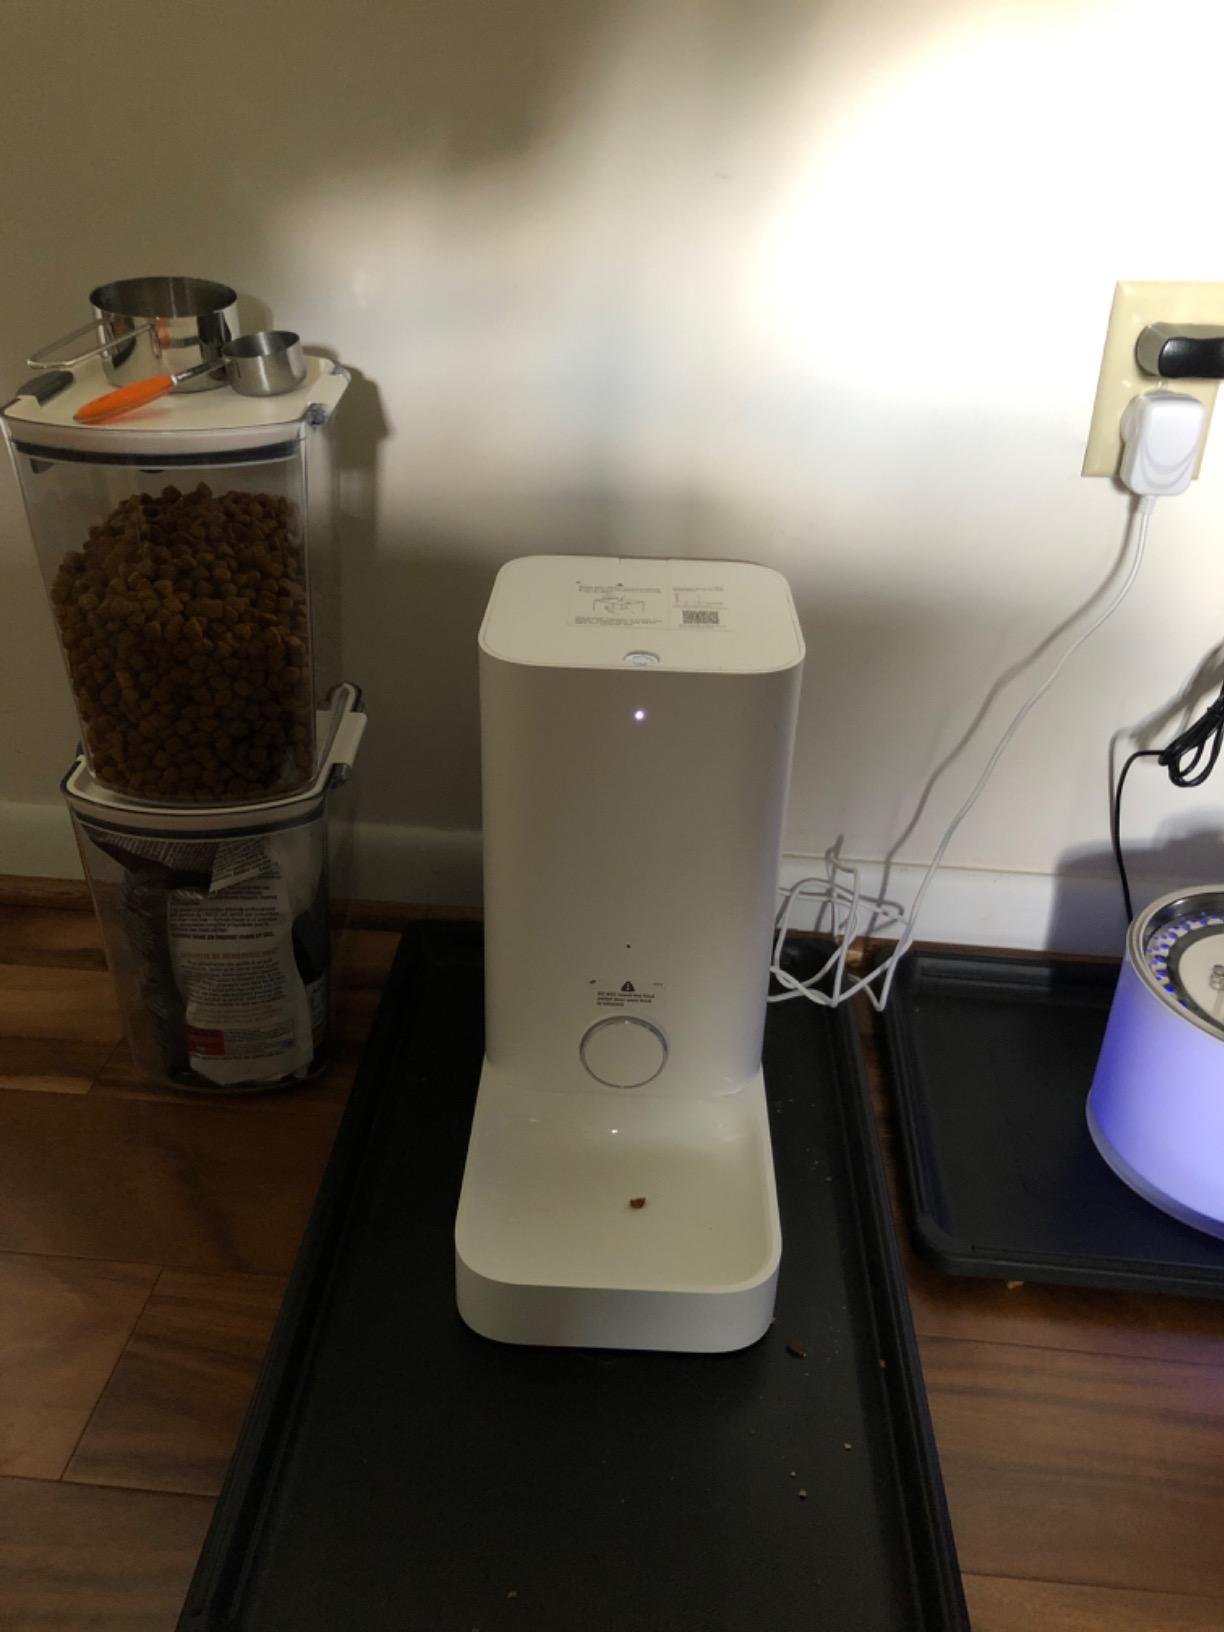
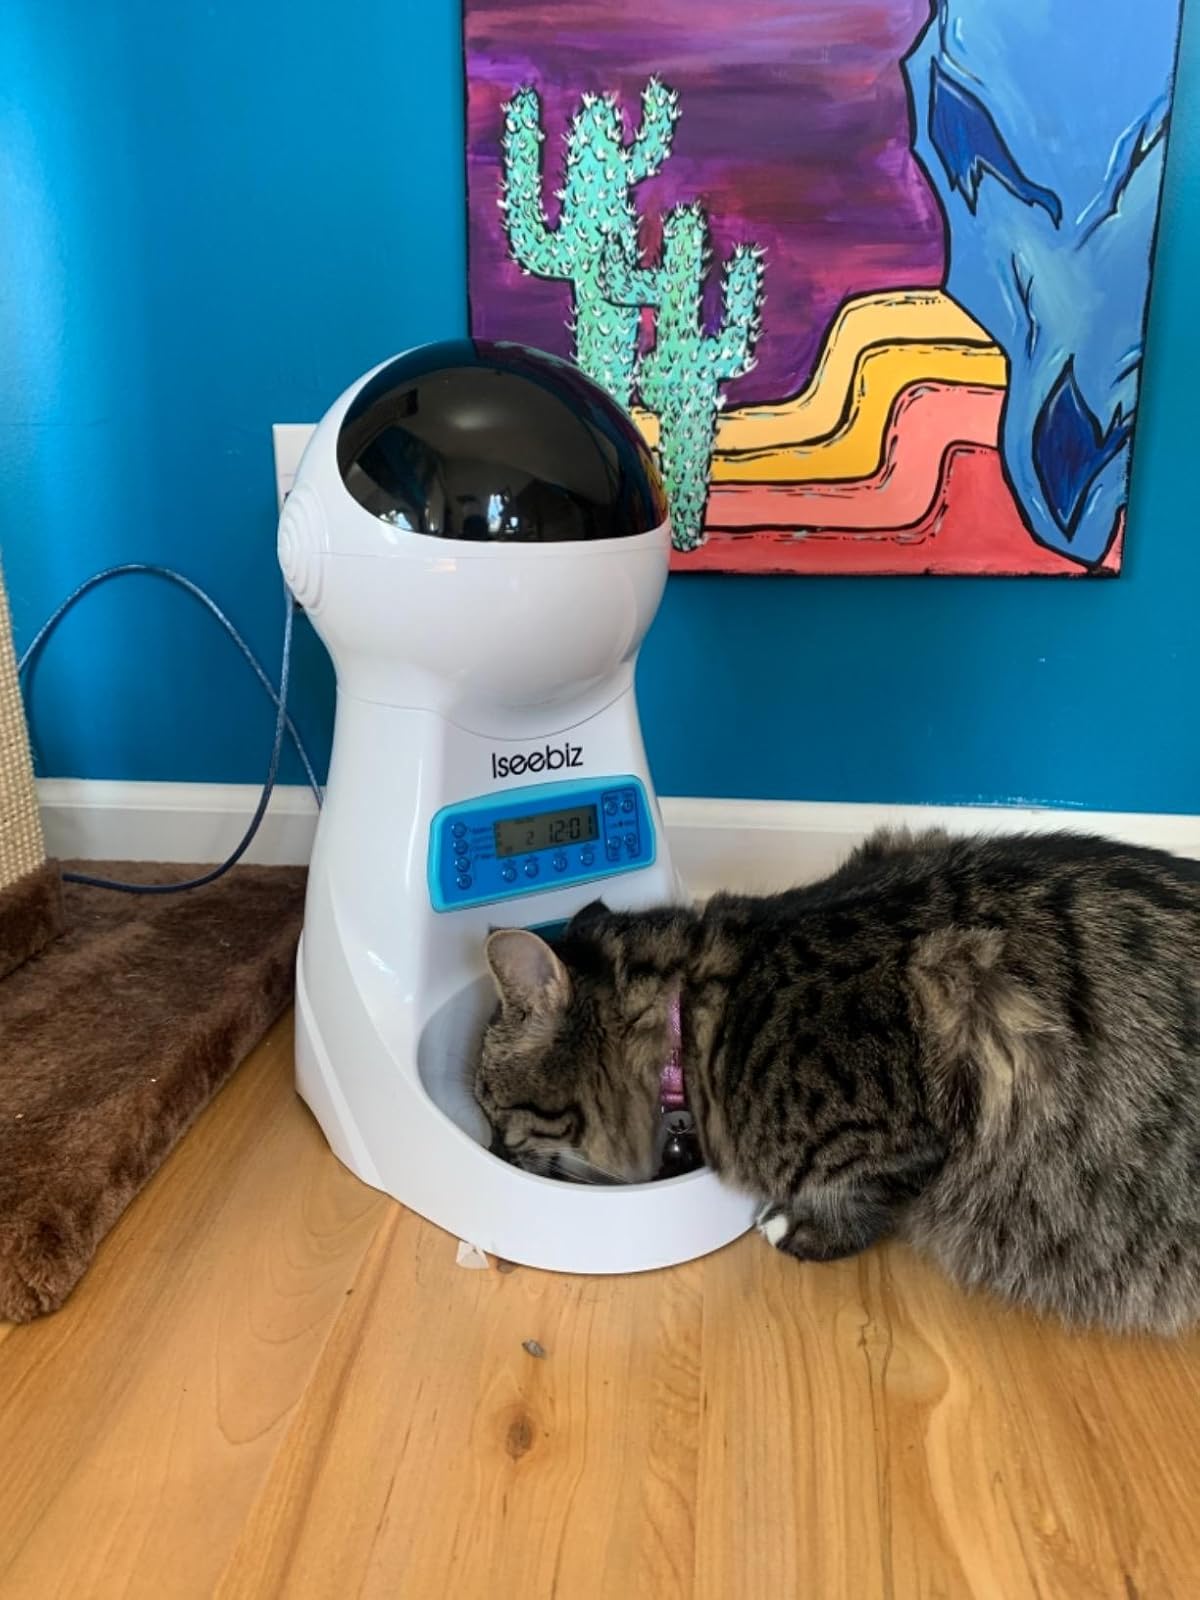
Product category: items_feeder
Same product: no